Gerret Willemsz. Heda

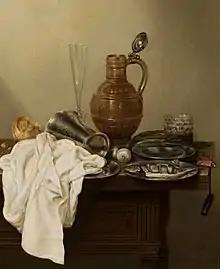
Still life with jug

Gerret Willemsz. Heda (1620/25, in Haarlem – 1647/59, in Haarlem), was a Dutch Golden Age painter; known for fruit still lifes and vanitas paintings.